INS Shivalik

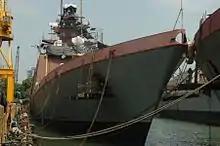
INS "Shivalik" during construction.

The construction of INS "Shivalik" began in 2000. Her keel was laid in July 2001. She was launched in June 2004 and was originally planned for commission by 2005 However, she was commissioned in April 2010.